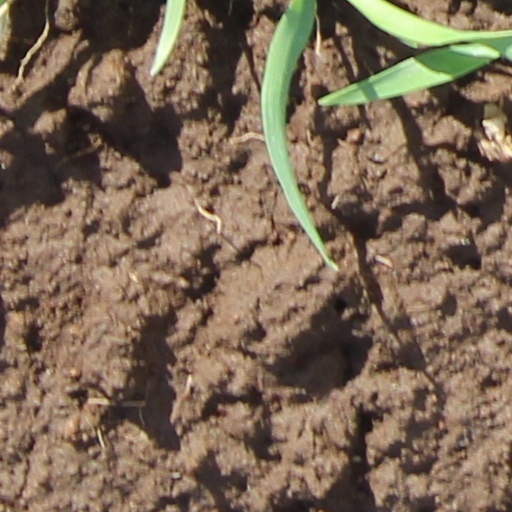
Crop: wheat